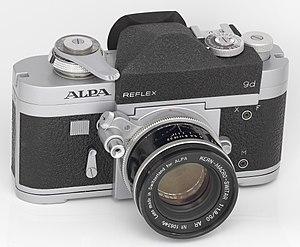
Alpa est une marque suisse d'appareils photographiques produits de 1942 à 1991 par la société Pignons et reprise en 1996 par la société Capaul & Weber.